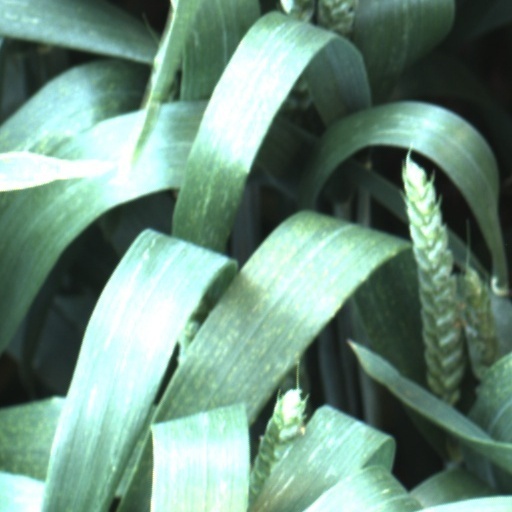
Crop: wheat